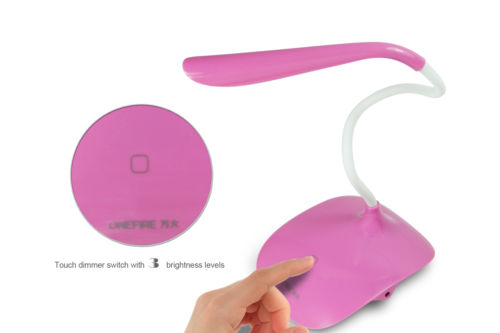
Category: lamp